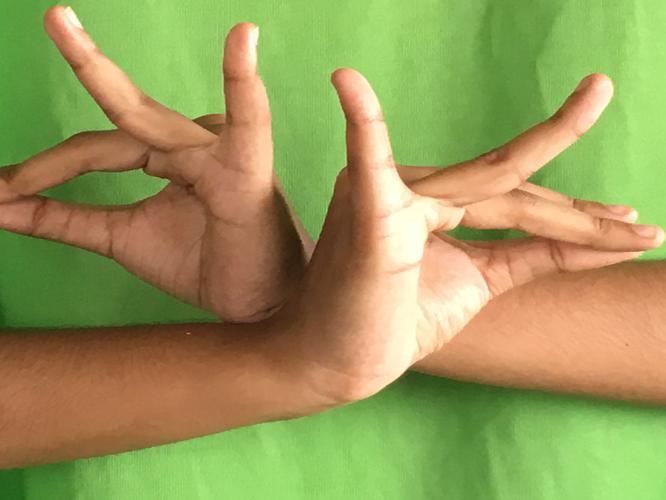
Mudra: Katakavardhana
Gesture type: double_hand